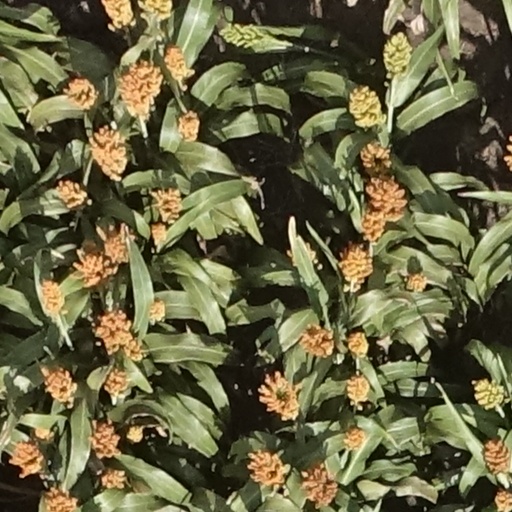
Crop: sorghum